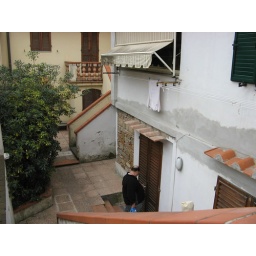
The front door has shutters as well as glass doors, with a little patio in front